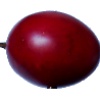
Label: Tamarillo 1